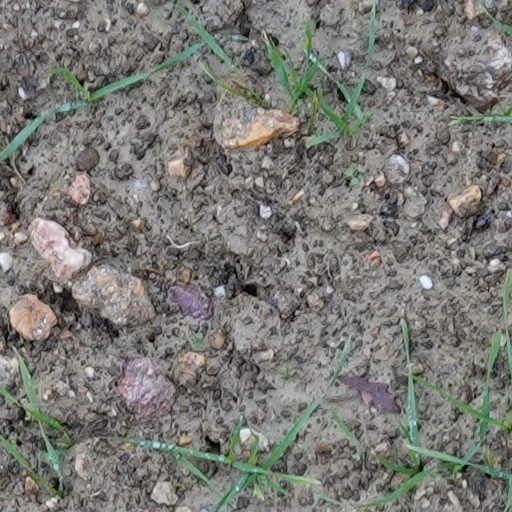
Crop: wheat